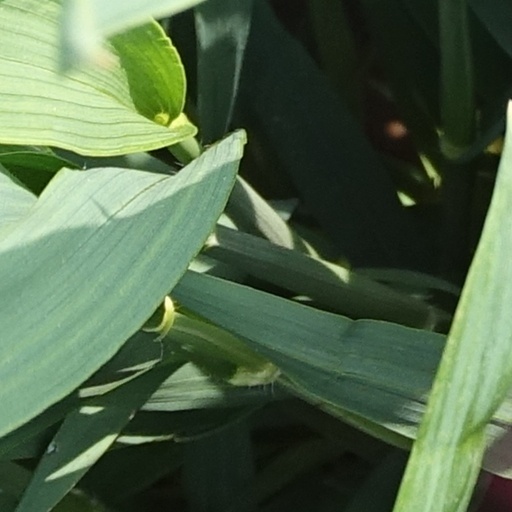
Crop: wheat